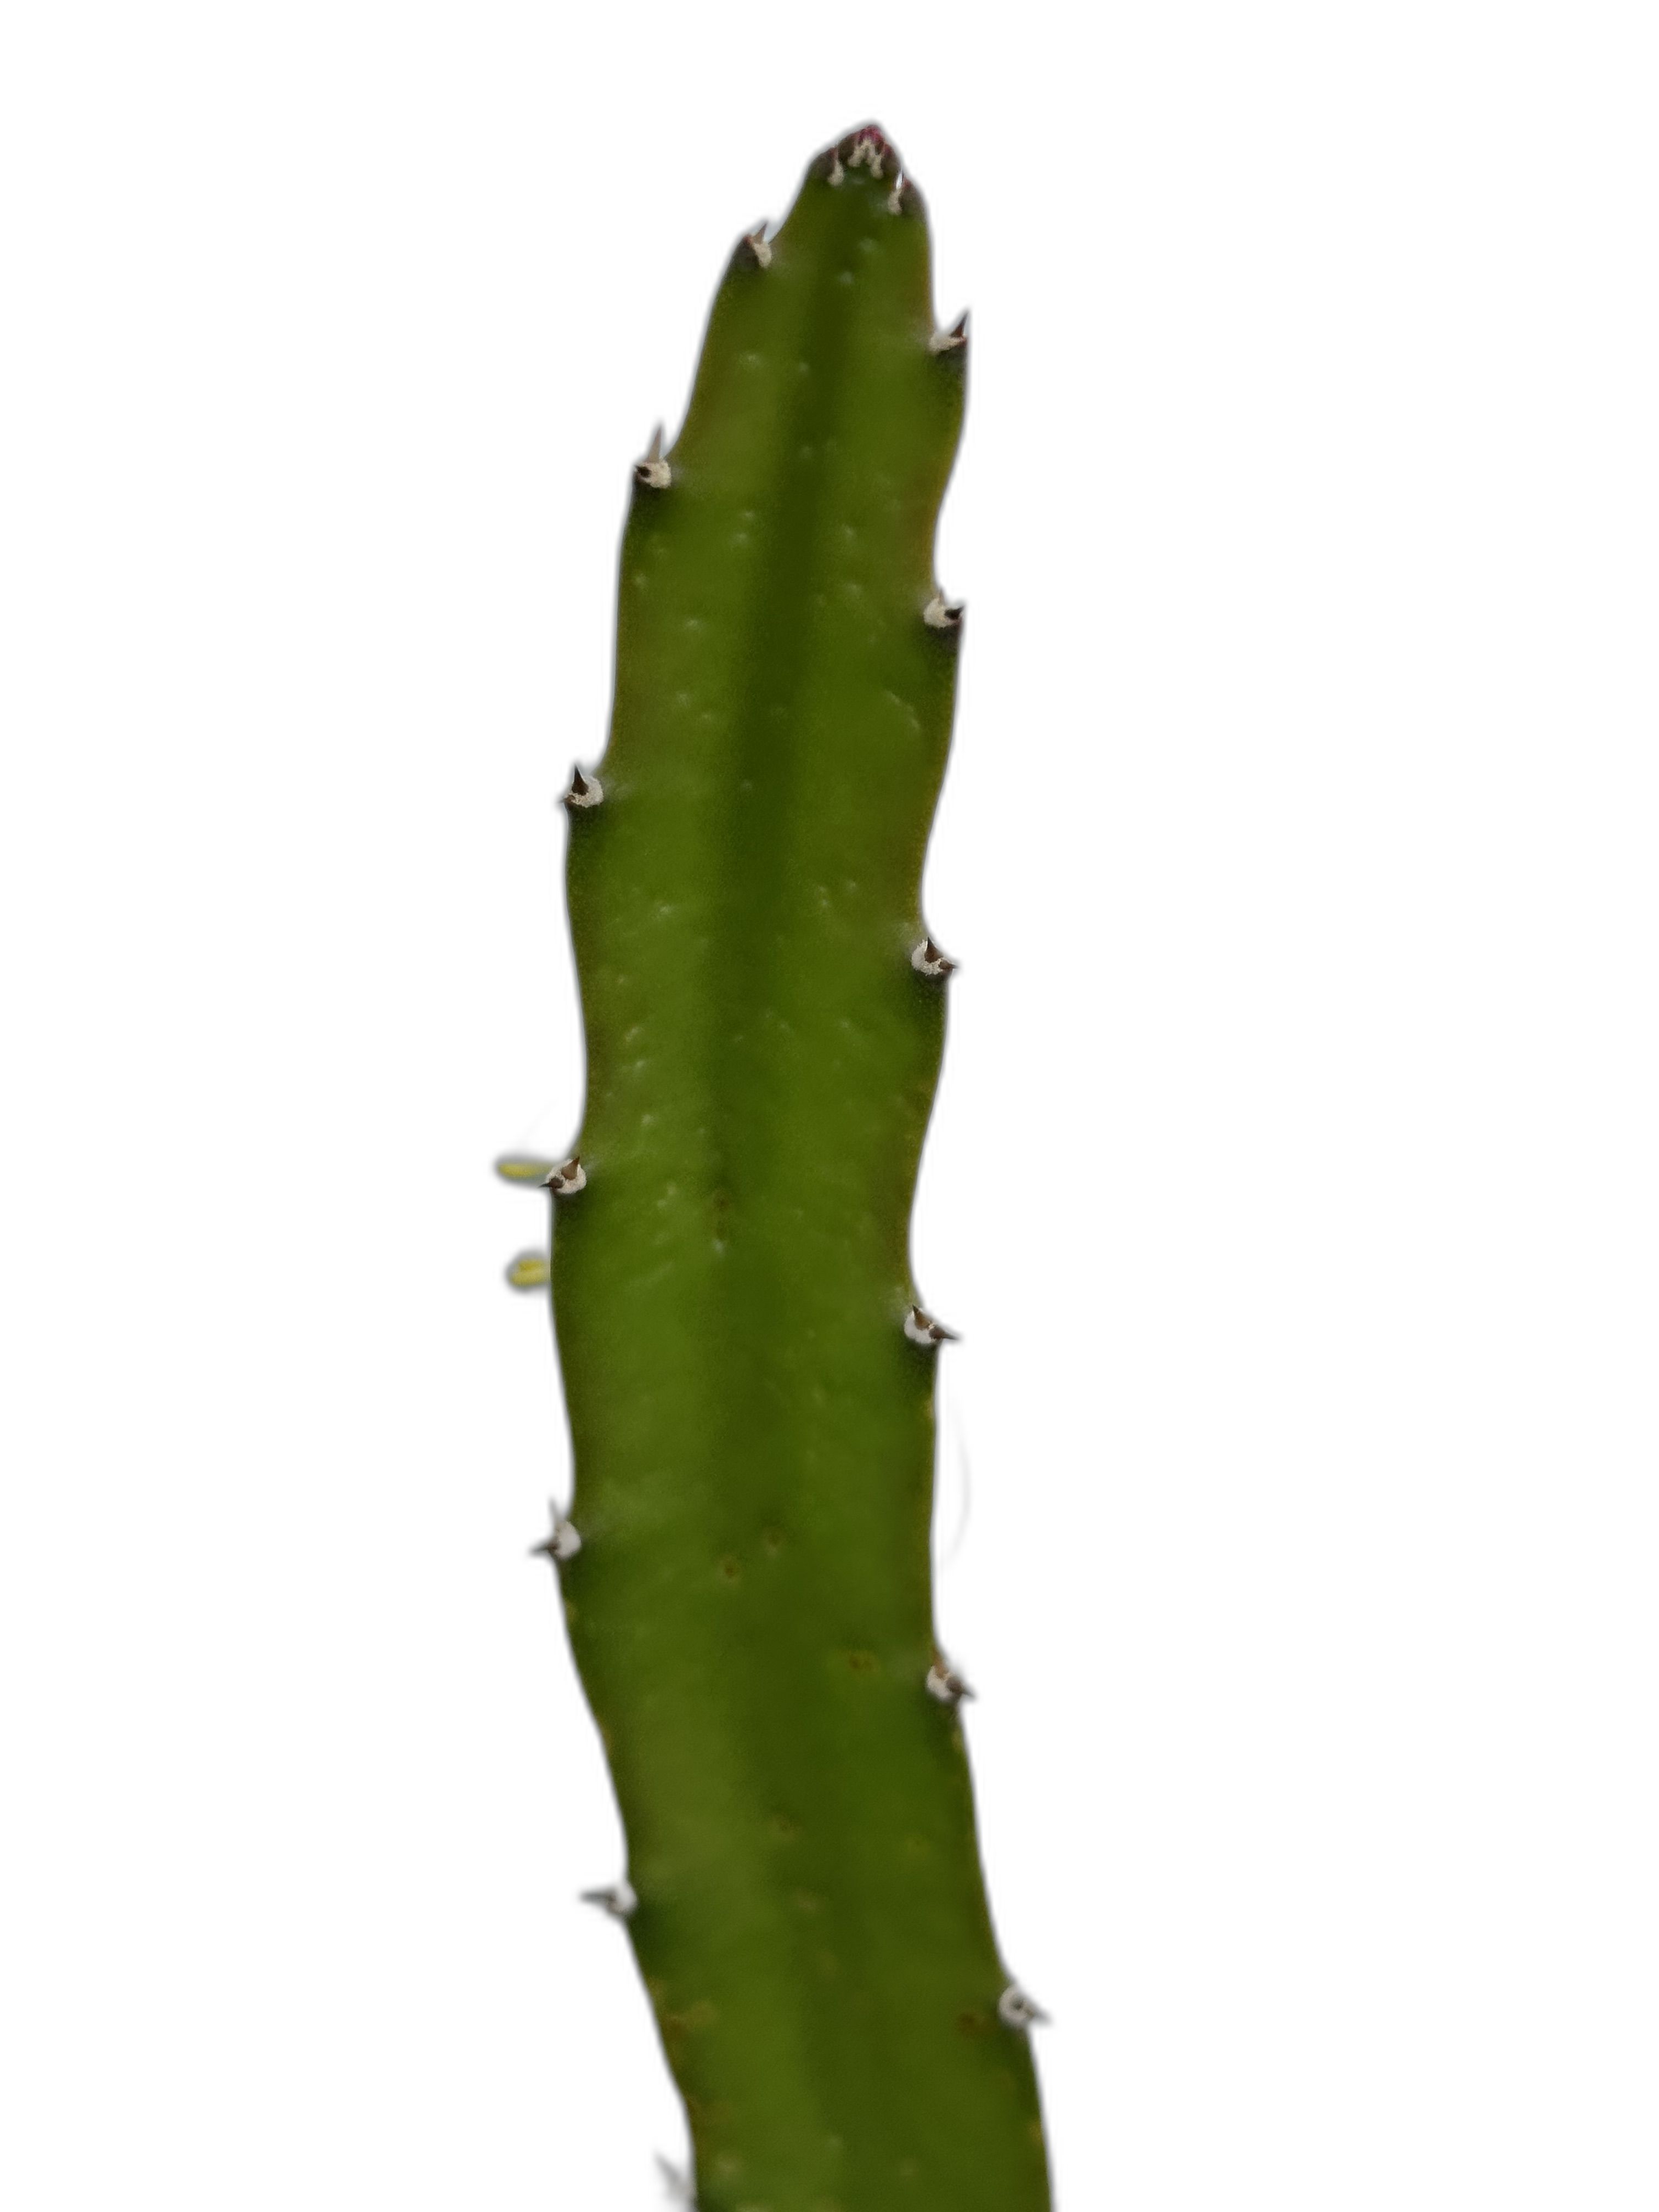
Label: Good leaf